Barnhill railway station, Perth

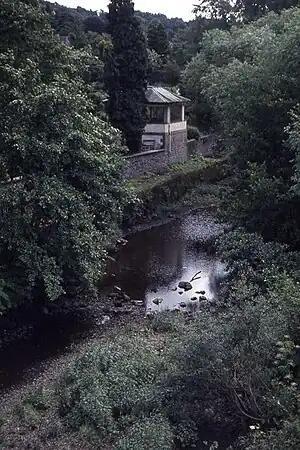
Remnants of the station in 1974

Barnhill railway station served the suburb of Barnhill, Perth and Kinross, Scotland, from 1847 to 1849 by the Dundee and Perth Railway.